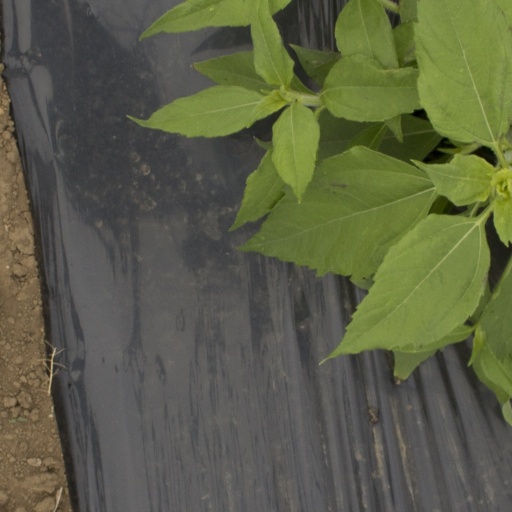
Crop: Jerusalem artichoke